James A. Garfield

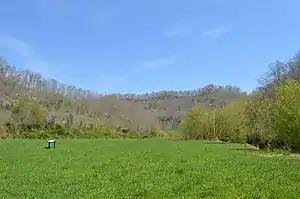
Middle Creek battlefield. Garfield commanded from the distant hill in the center of the photo.

In recognition of his success, Garfield was promoted to brigadier general. After Marshall's retreat, Garfield's command was the sole remaining Union force in eastern Kentucky and he announced that any men who had fought for the Confederacy would be granted amnesty if they returned to their homes, lived peaceably, and remained loyal to the Union. The proclamation was surprisingly lenient, as Garfield now believed the war was a crusade for eradication of slavery. Following a brief skirmish at Pound Gap, the last rebel units in the area were outflanked and retreated to Virginia.